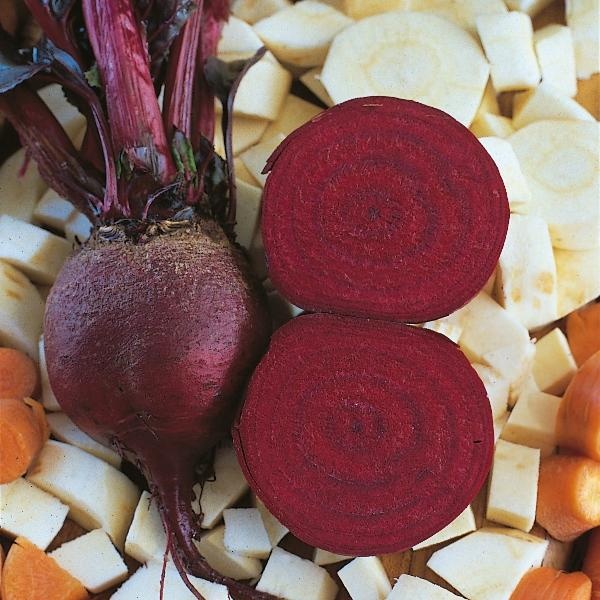
BEETROOT (DETROIT 2)
BEETROOT (DETROIT 2) SOW MARCH TO JULY HARVEST JUNE TO OCTOBER
Brand: Flying Dutchman Stores
Category: Food, Beverages & Tobacco > Food Items > Fruits & Vegetables > Fresh & Frozen Vegetables > Beets